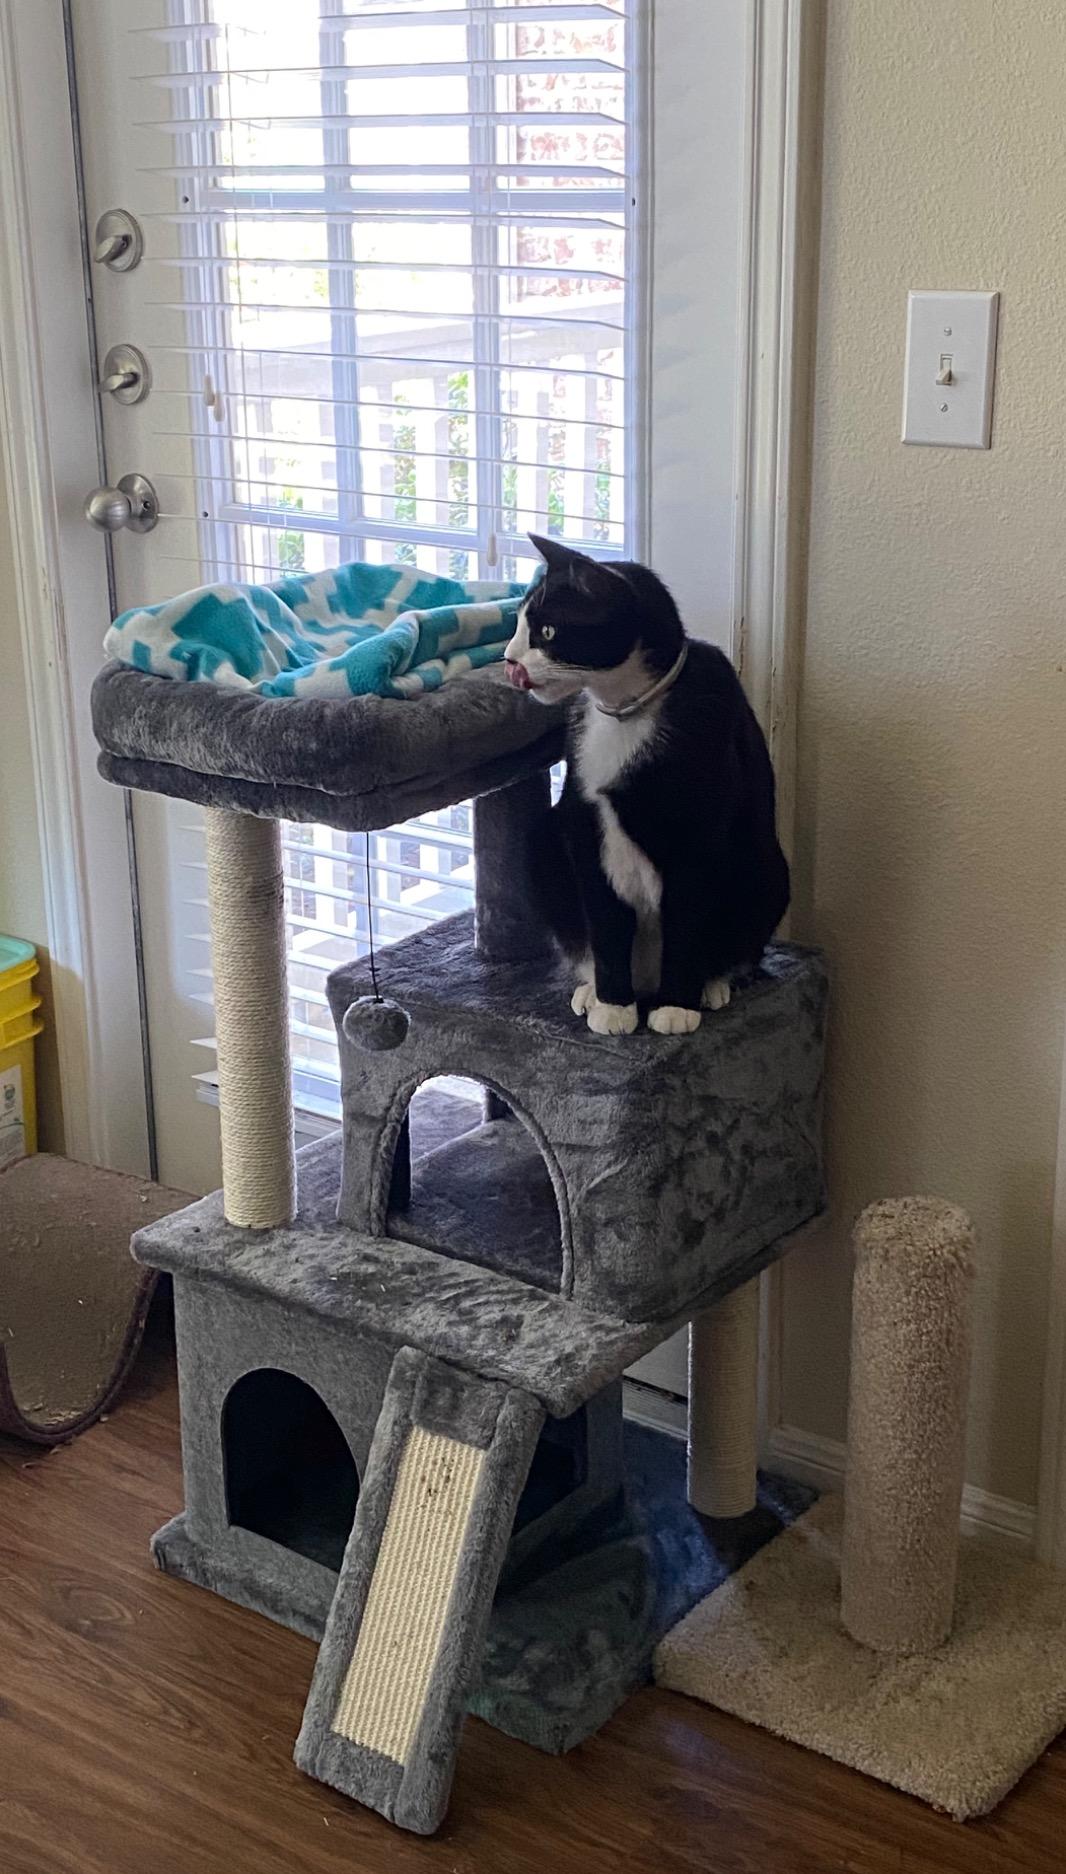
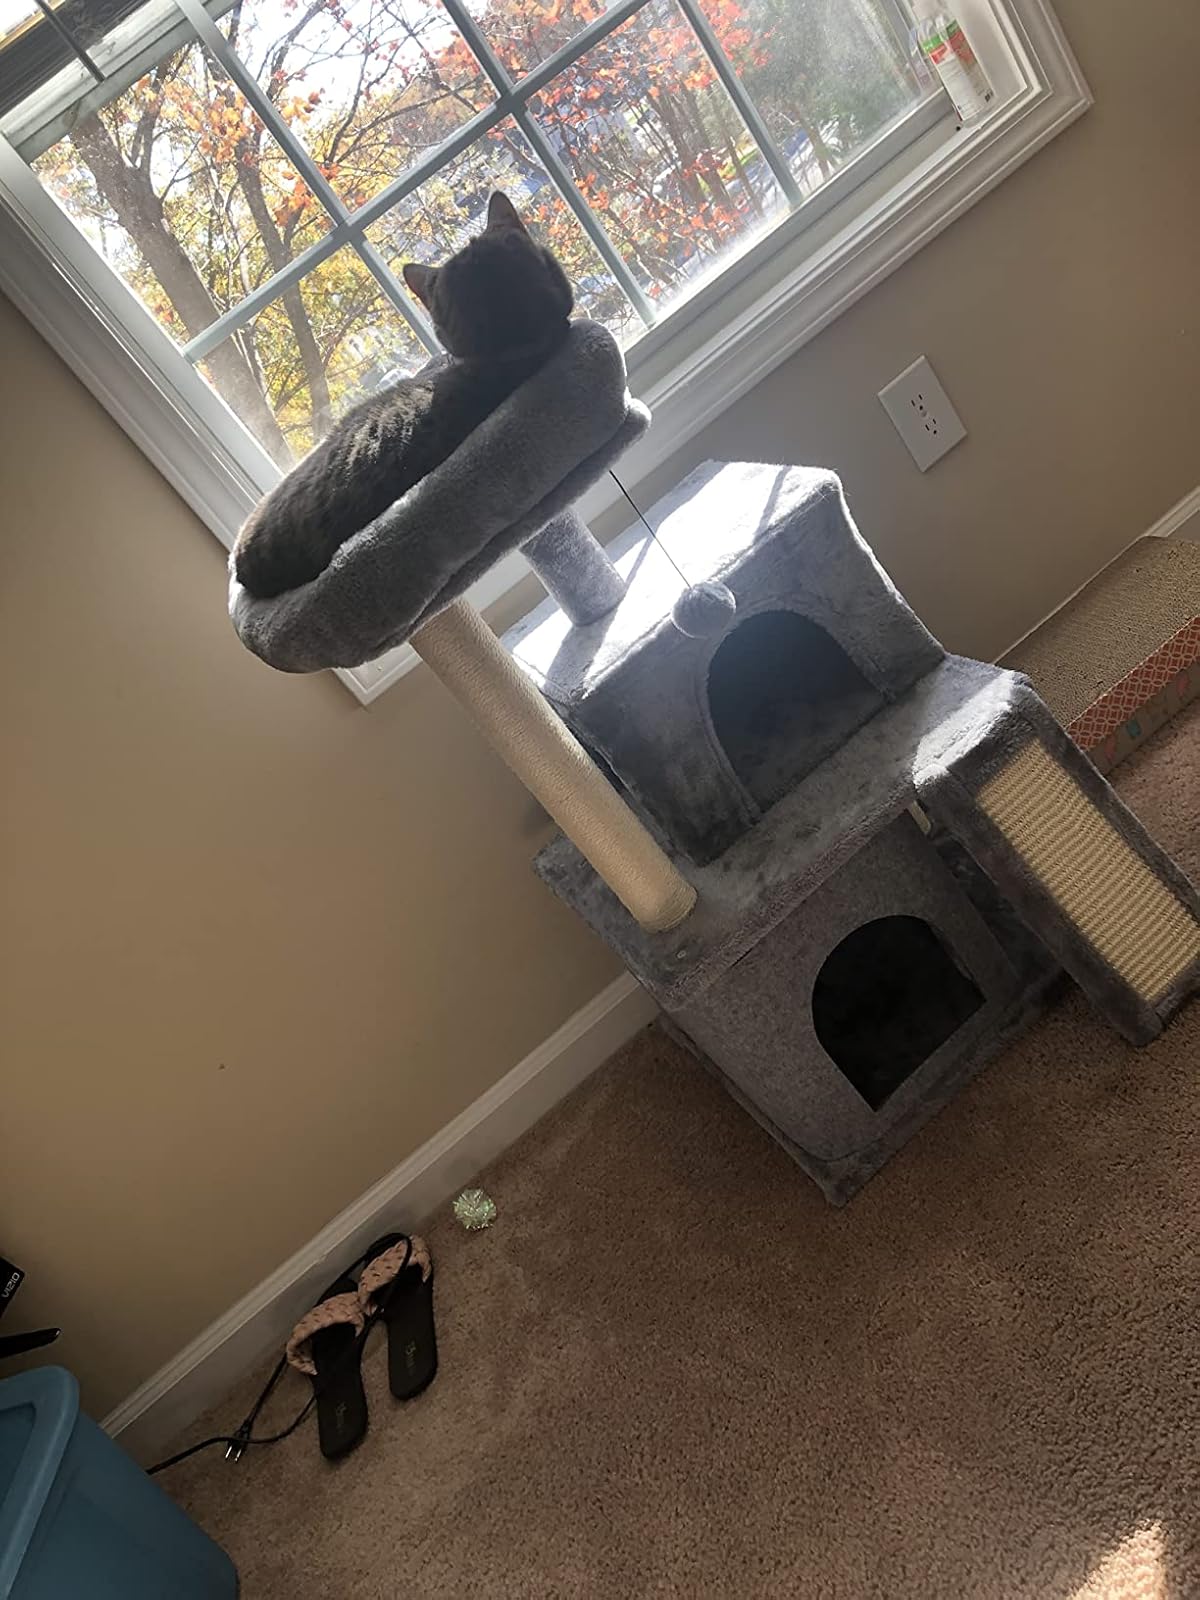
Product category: items_cat tree
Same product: yes